Herbert and Katherine Jacobs First House

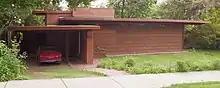
The western elevation as seen in 2017, with the carport at left

Max W. Pohle, a dentist, had acquired the property by the late 1940s. The Pohle family hosted events such as a lip-reading class at the house. Pohle lived there until his death in 1953 and bequeathed his estate to his wife Ruth (with whom he jointly owned the Toepfer Avenue house) and his three sisters. By the late 1950s, one Leonard E. Sweet was recorded as living in the house. The house was also being included in walking tours of historic Madison buildings by the late 1960s. By the following decade, the lawyer Jerome S. Schmidt and his wife Lynn lived in the house. The family of Thomas Harnley was reported as the house's owner by 1974, and the house's valuation had increased to approximately $57,300 by 1979.